William Williams (artist)

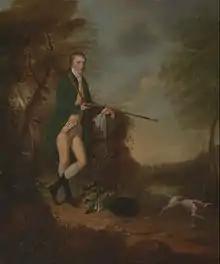
Hunting portrait of Gilbert McHutchin, 1780, oil on canvas, in the Yale Center for British Art

Williams is believed to have been a seafarer during the early part of his life. During that time he became a friend and shipmate of William Falconer. Williams wrote "The Journal of Llewellin Penrose, Seaman", believed to be partly autobiographical, about a Welsh sailor who is cast away in the Americas. This book is accounted by many scholars as the first American novel. Williams could not find a publisher for the book, however, because its clearly fictional elements did not fit in with the then-current vogue for true travel tales. The novel was not published until 1815, and then only in a revised form. The original text was not published until 1969.